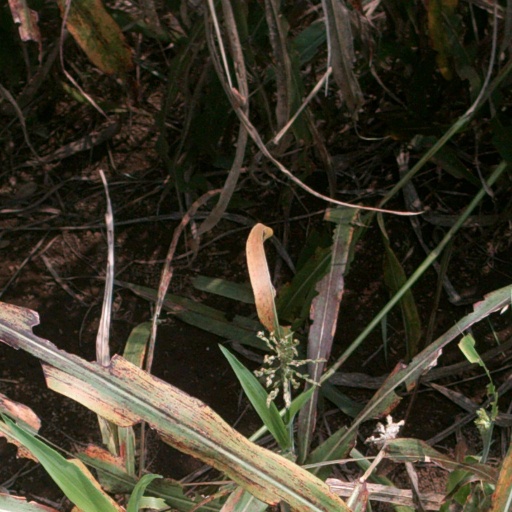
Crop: sorghum